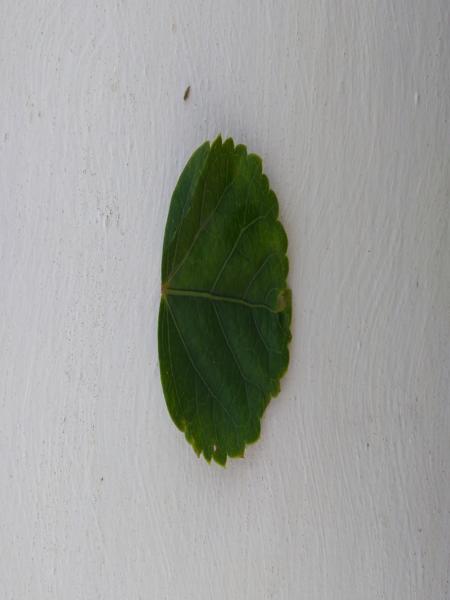
Plant: Hibiscus